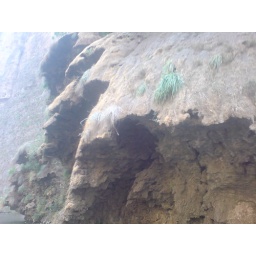
Wierd rock feature in canyon